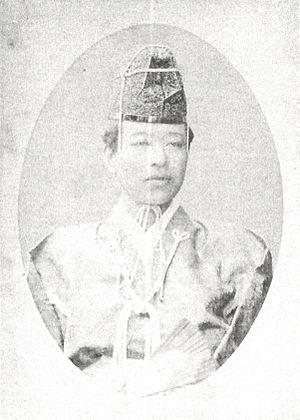
Kyōgoku Takatomi est un daimyo de la fin de l'époque d'Edo qui dirige le domaine de Mineyama dans la province de Tango. Il sert comme wakadoshiyori pour le shogunat Tokugawa, et après s'être soumis au nouveau gouvernement impérial en janvier 1868, son domaine participe à la guerre de Boshin.